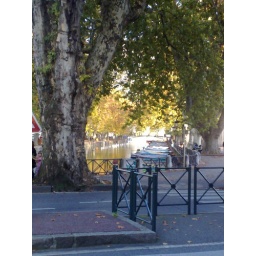
river under the road